New Zealand

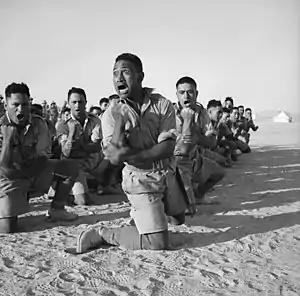
A squad of men kneel in the desert sand while performing a war dance

The forests were dominated by birds, and the lack of mammalian predators led to some like the kiwi, kākāpō, weka and takahē evolving flightlessness. The arrival of humans, associated changes to habitat, and the introduction of rats, ferrets and other mammals led to the extinction of many bird species, including large birds like the moa and Haast's eagle.